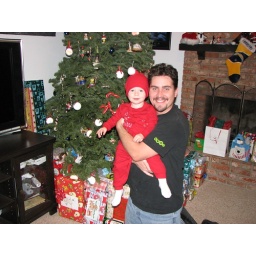
Looking cute in front of the christmas tree